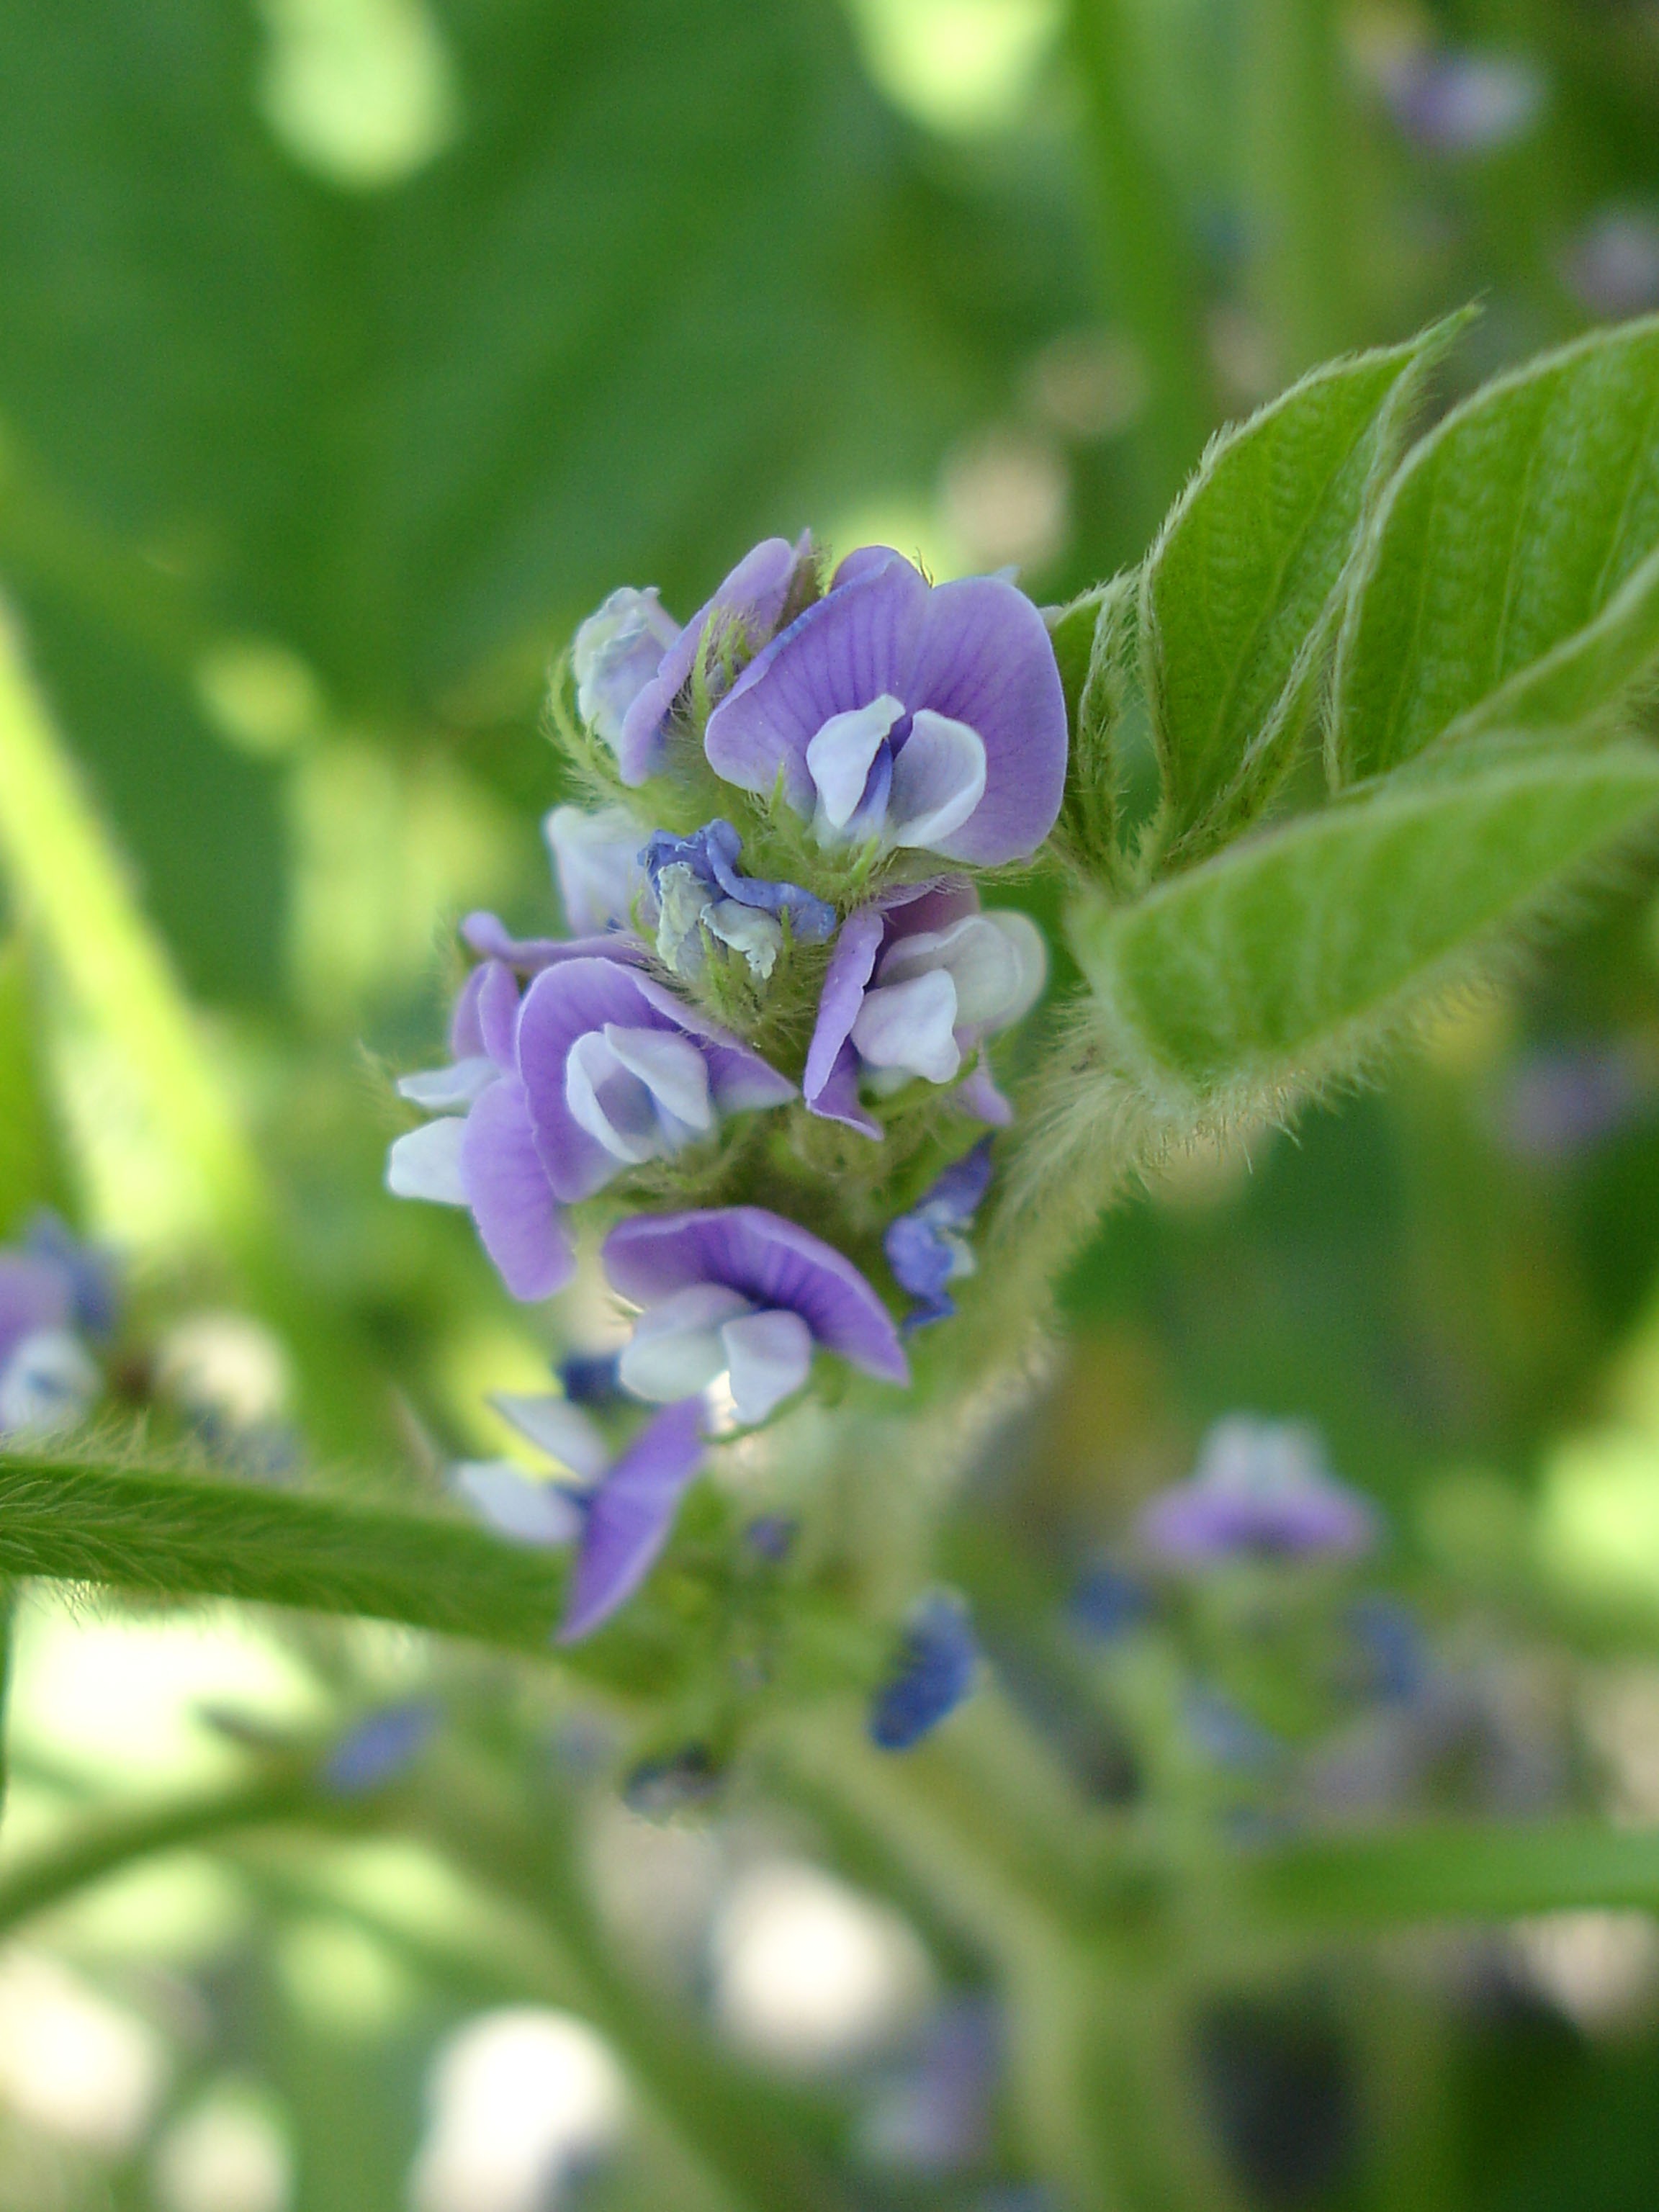
nature, blossom, plant, field, flower, purple, bouquet, food, green, herb, produce, crop, agriculture, flora, plants, wildflower, flowers, cultivation, leaves, violet, purple flower, bunch of flowers, macro photography, small flowers, soybean, flowering plant, soy, dayflower, glycine max, land plant, dayflower family